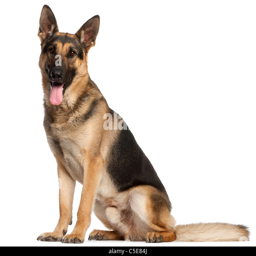
animal , 2 and a half years old , sitting in front of white background